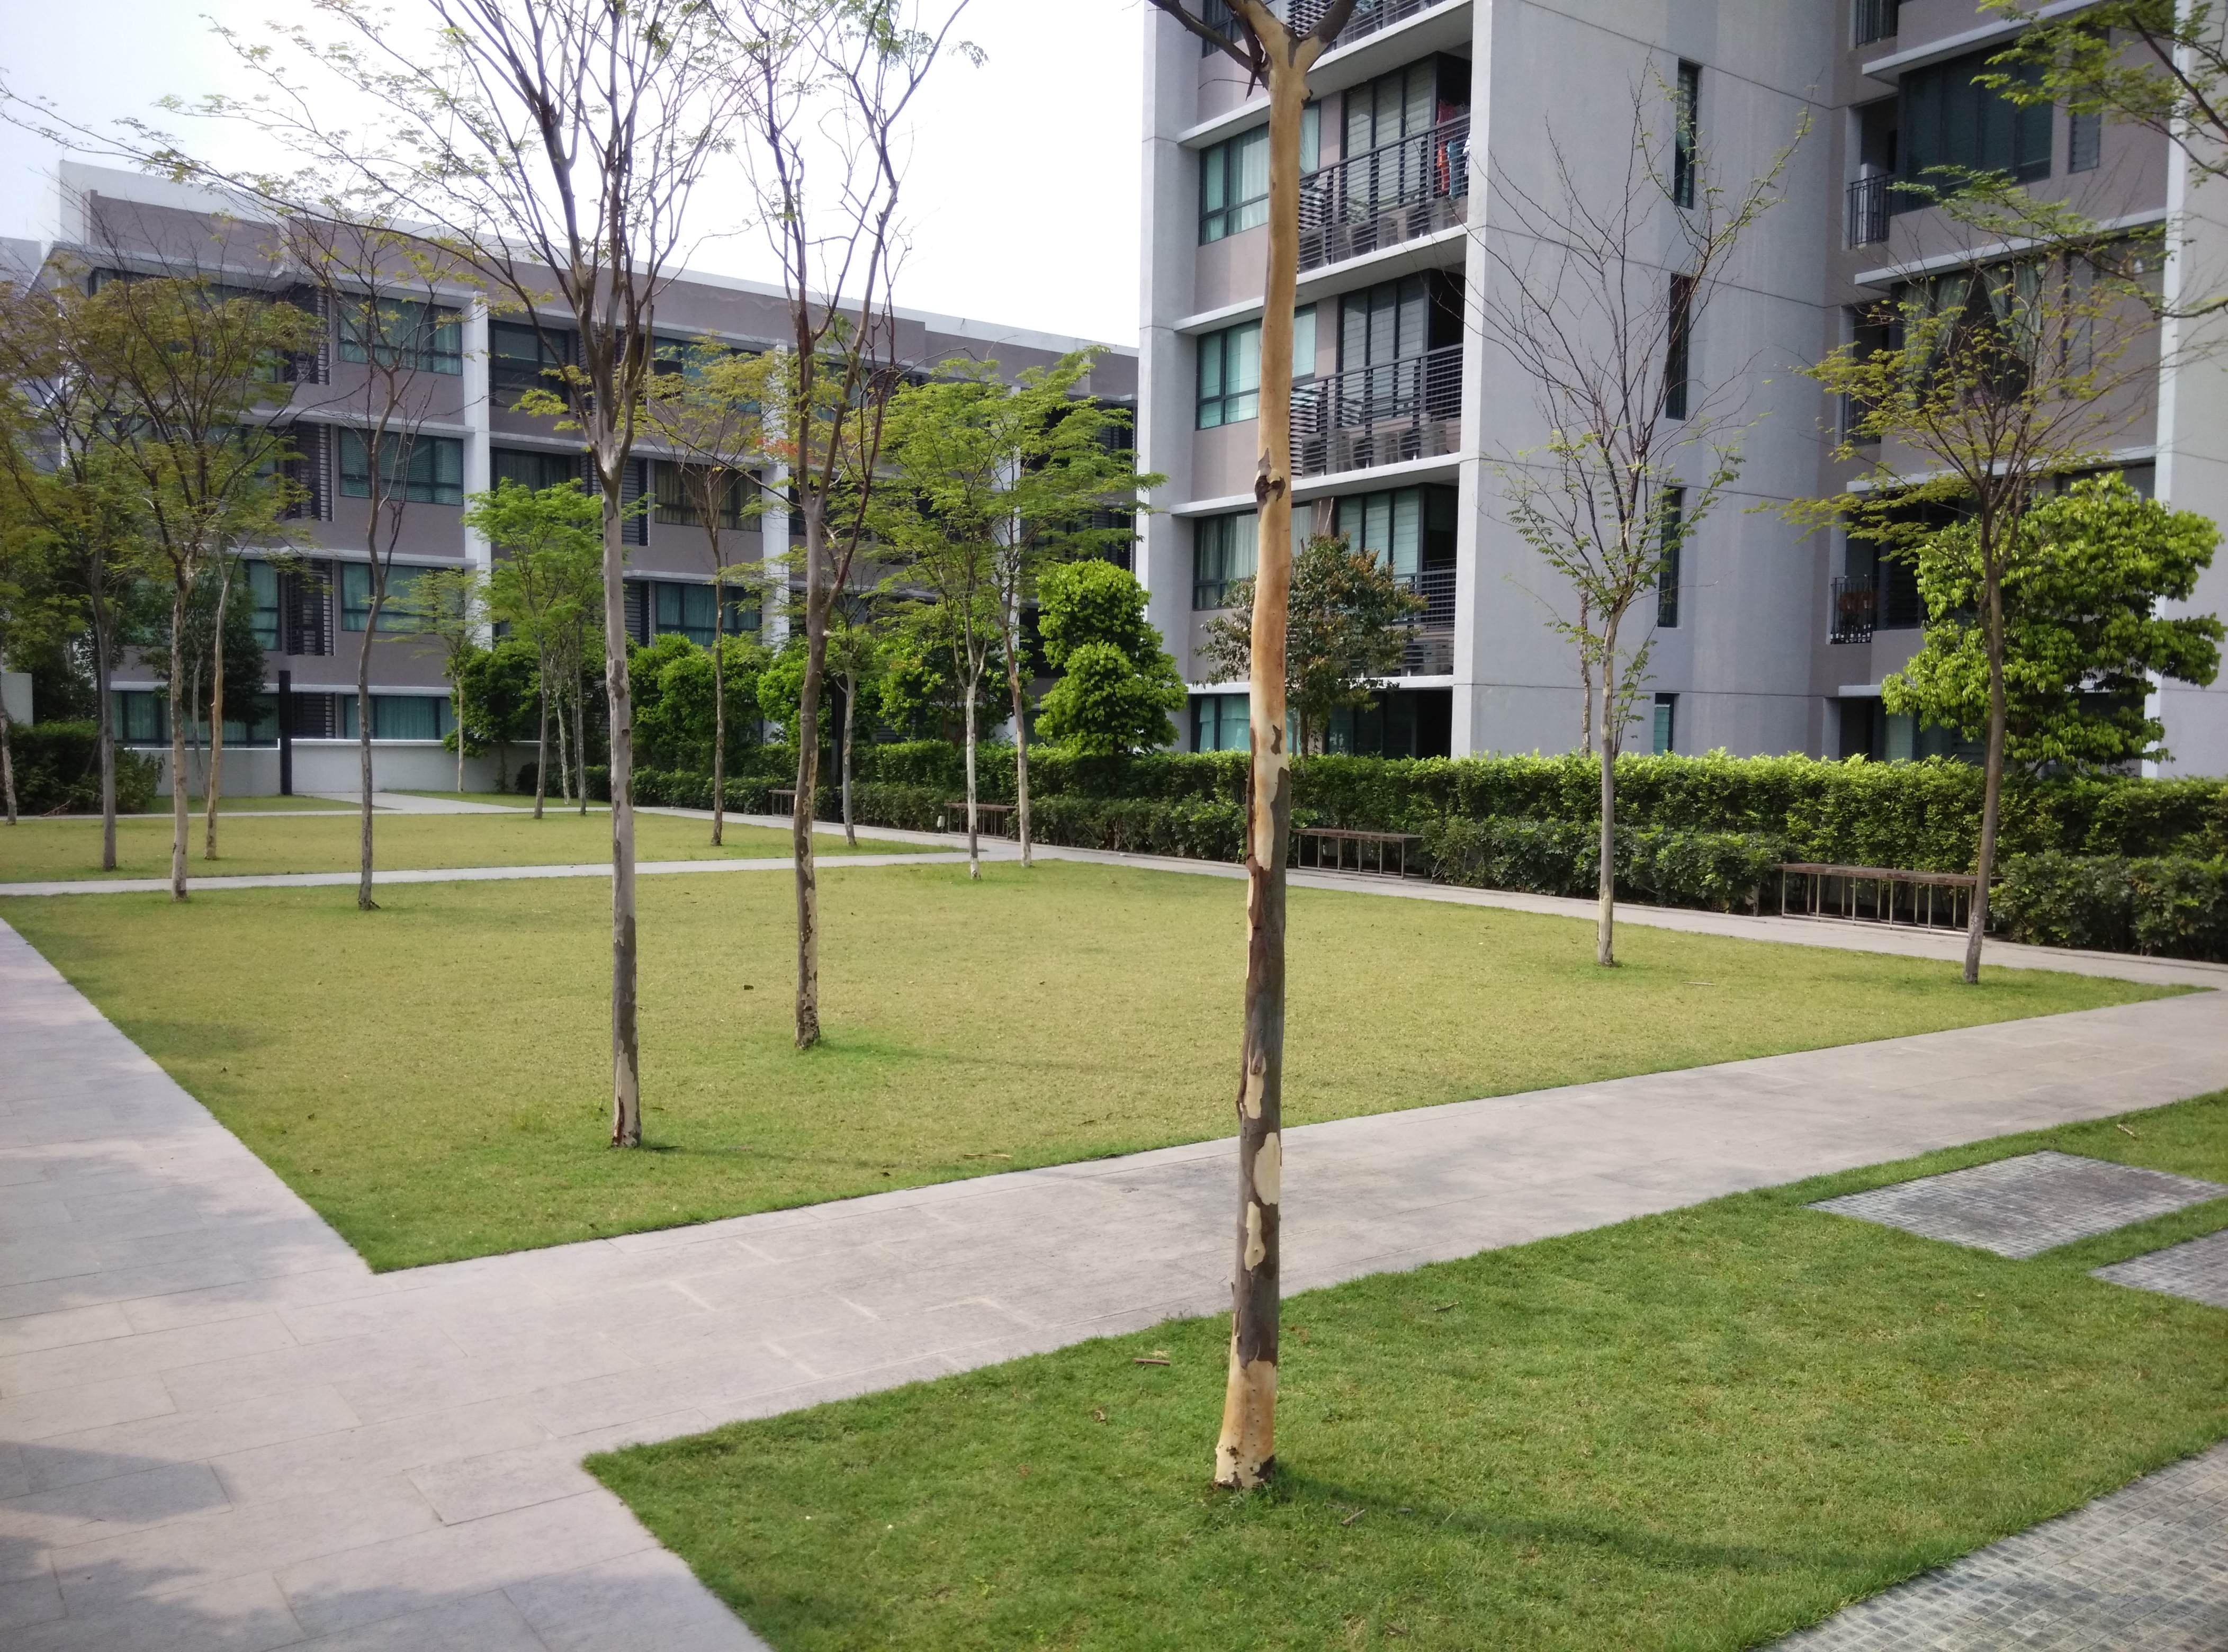
grass, outdoor, structure, lawn, city, home, plaza, facade, public space, sunny, memorial, playground, town square, campus, estate, yard, neighbourhood, clear skies, open space, green space, residential area, human settlement, sport venue